8th Fighter Squadron

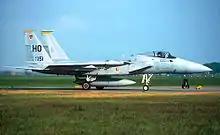
8th Tactical Fighter Squadron F-15A

In October 1977, the 49th Wing ended its "dual-base" commitment to NATO and changed to an air superiority mission with the wing beginning a conversion from the F-4D Phantom II to the McDonnell Douglas F-15A Eagle, the 49th being the second USAF operational wing to receive the F-15A. The transition was completed 4 June 1978.